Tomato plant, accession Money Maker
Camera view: vertical (180 deg); turntable rotation: 240 degrees
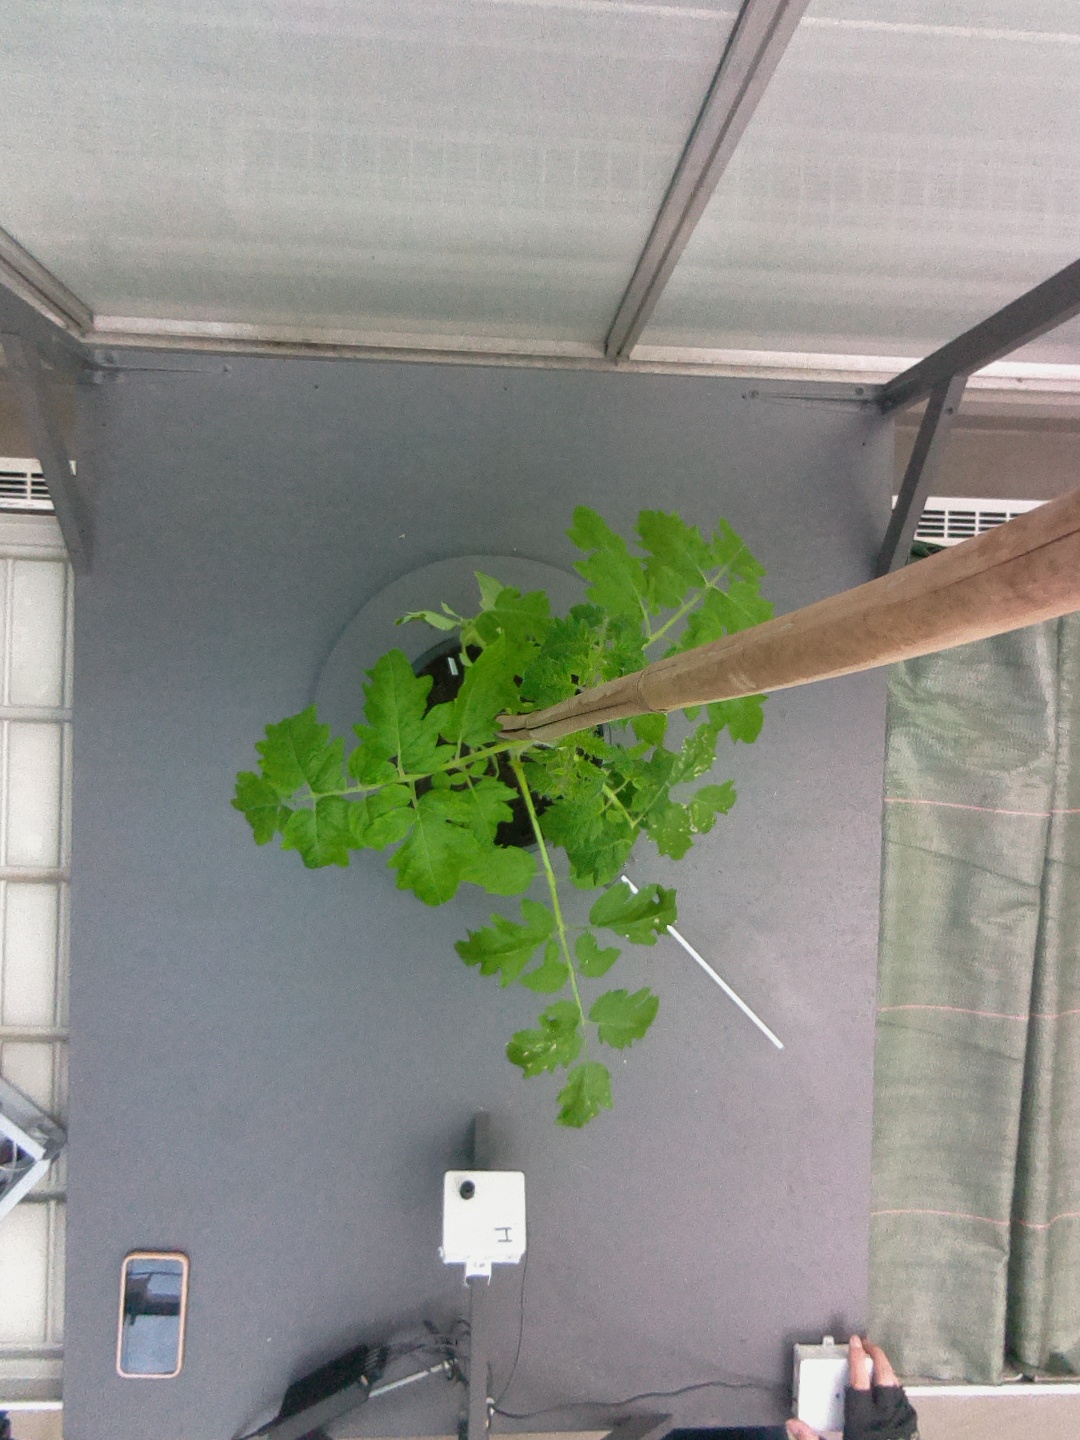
BBCH growth stage 14: 8 of true leaves visible